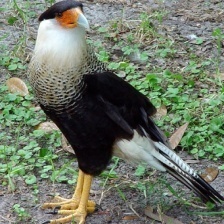
Species: CRESTED CARACARA
Scientific name: CARACARA CHERIWAY